Attica Main Street Historic District

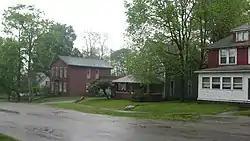
Attica Main Street Historic District April 2012

Attica Main Street Historic District is a national historic district located at Attica, Fountain County, Indiana. The district encompasses 36 contributing buildings, 1 contributing site, and 2 contributing structures in a predominantly residential section of Attica. It developed between about 1840 and 1940, and includes notable examples of Late Victorian, Greek Revival, and Federal style architecture. Located in the district is the separately listed Marshall M. Milford House. Other notable contributing resources include McDonald Park, Parker-Clark House, Attica Presbyterian Church (1849), Ziegler House (c. 1834), Rolphing-Colvert Home, "Ladies Library" (1889), former Church of Christ (1891), and Attica Methodist Church (1921).